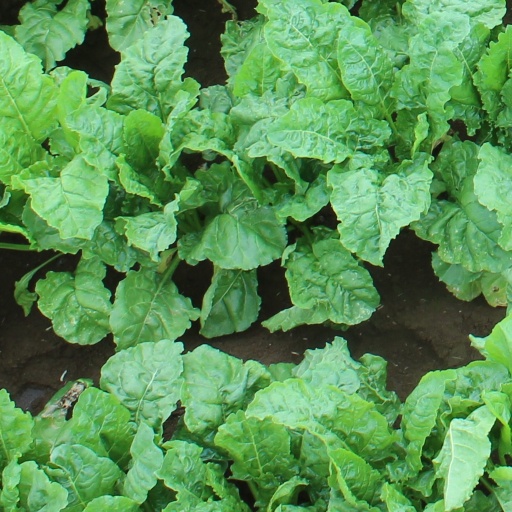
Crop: sugar beet